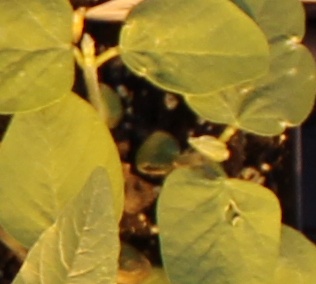
Label: Soybean